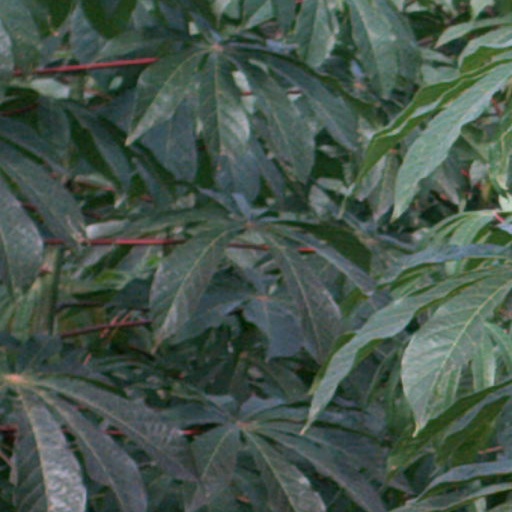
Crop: cassava